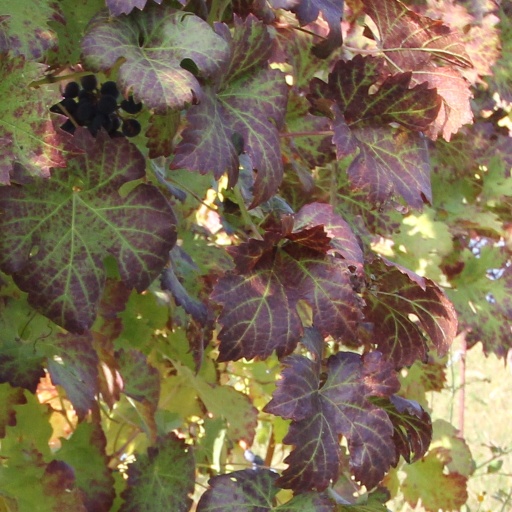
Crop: grape